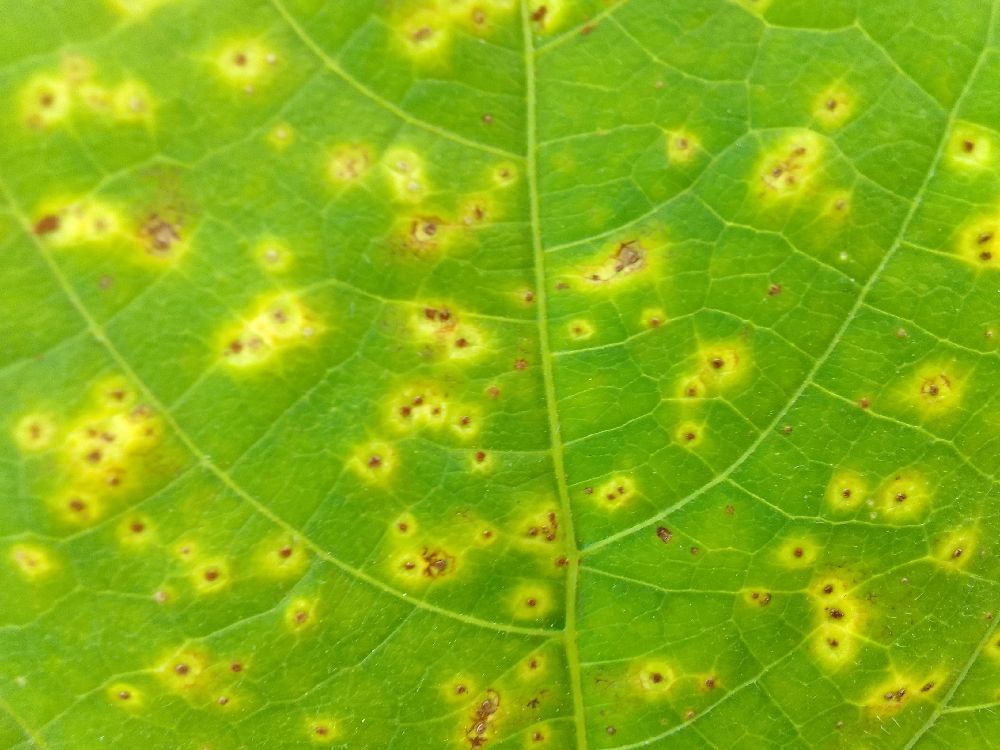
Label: rust